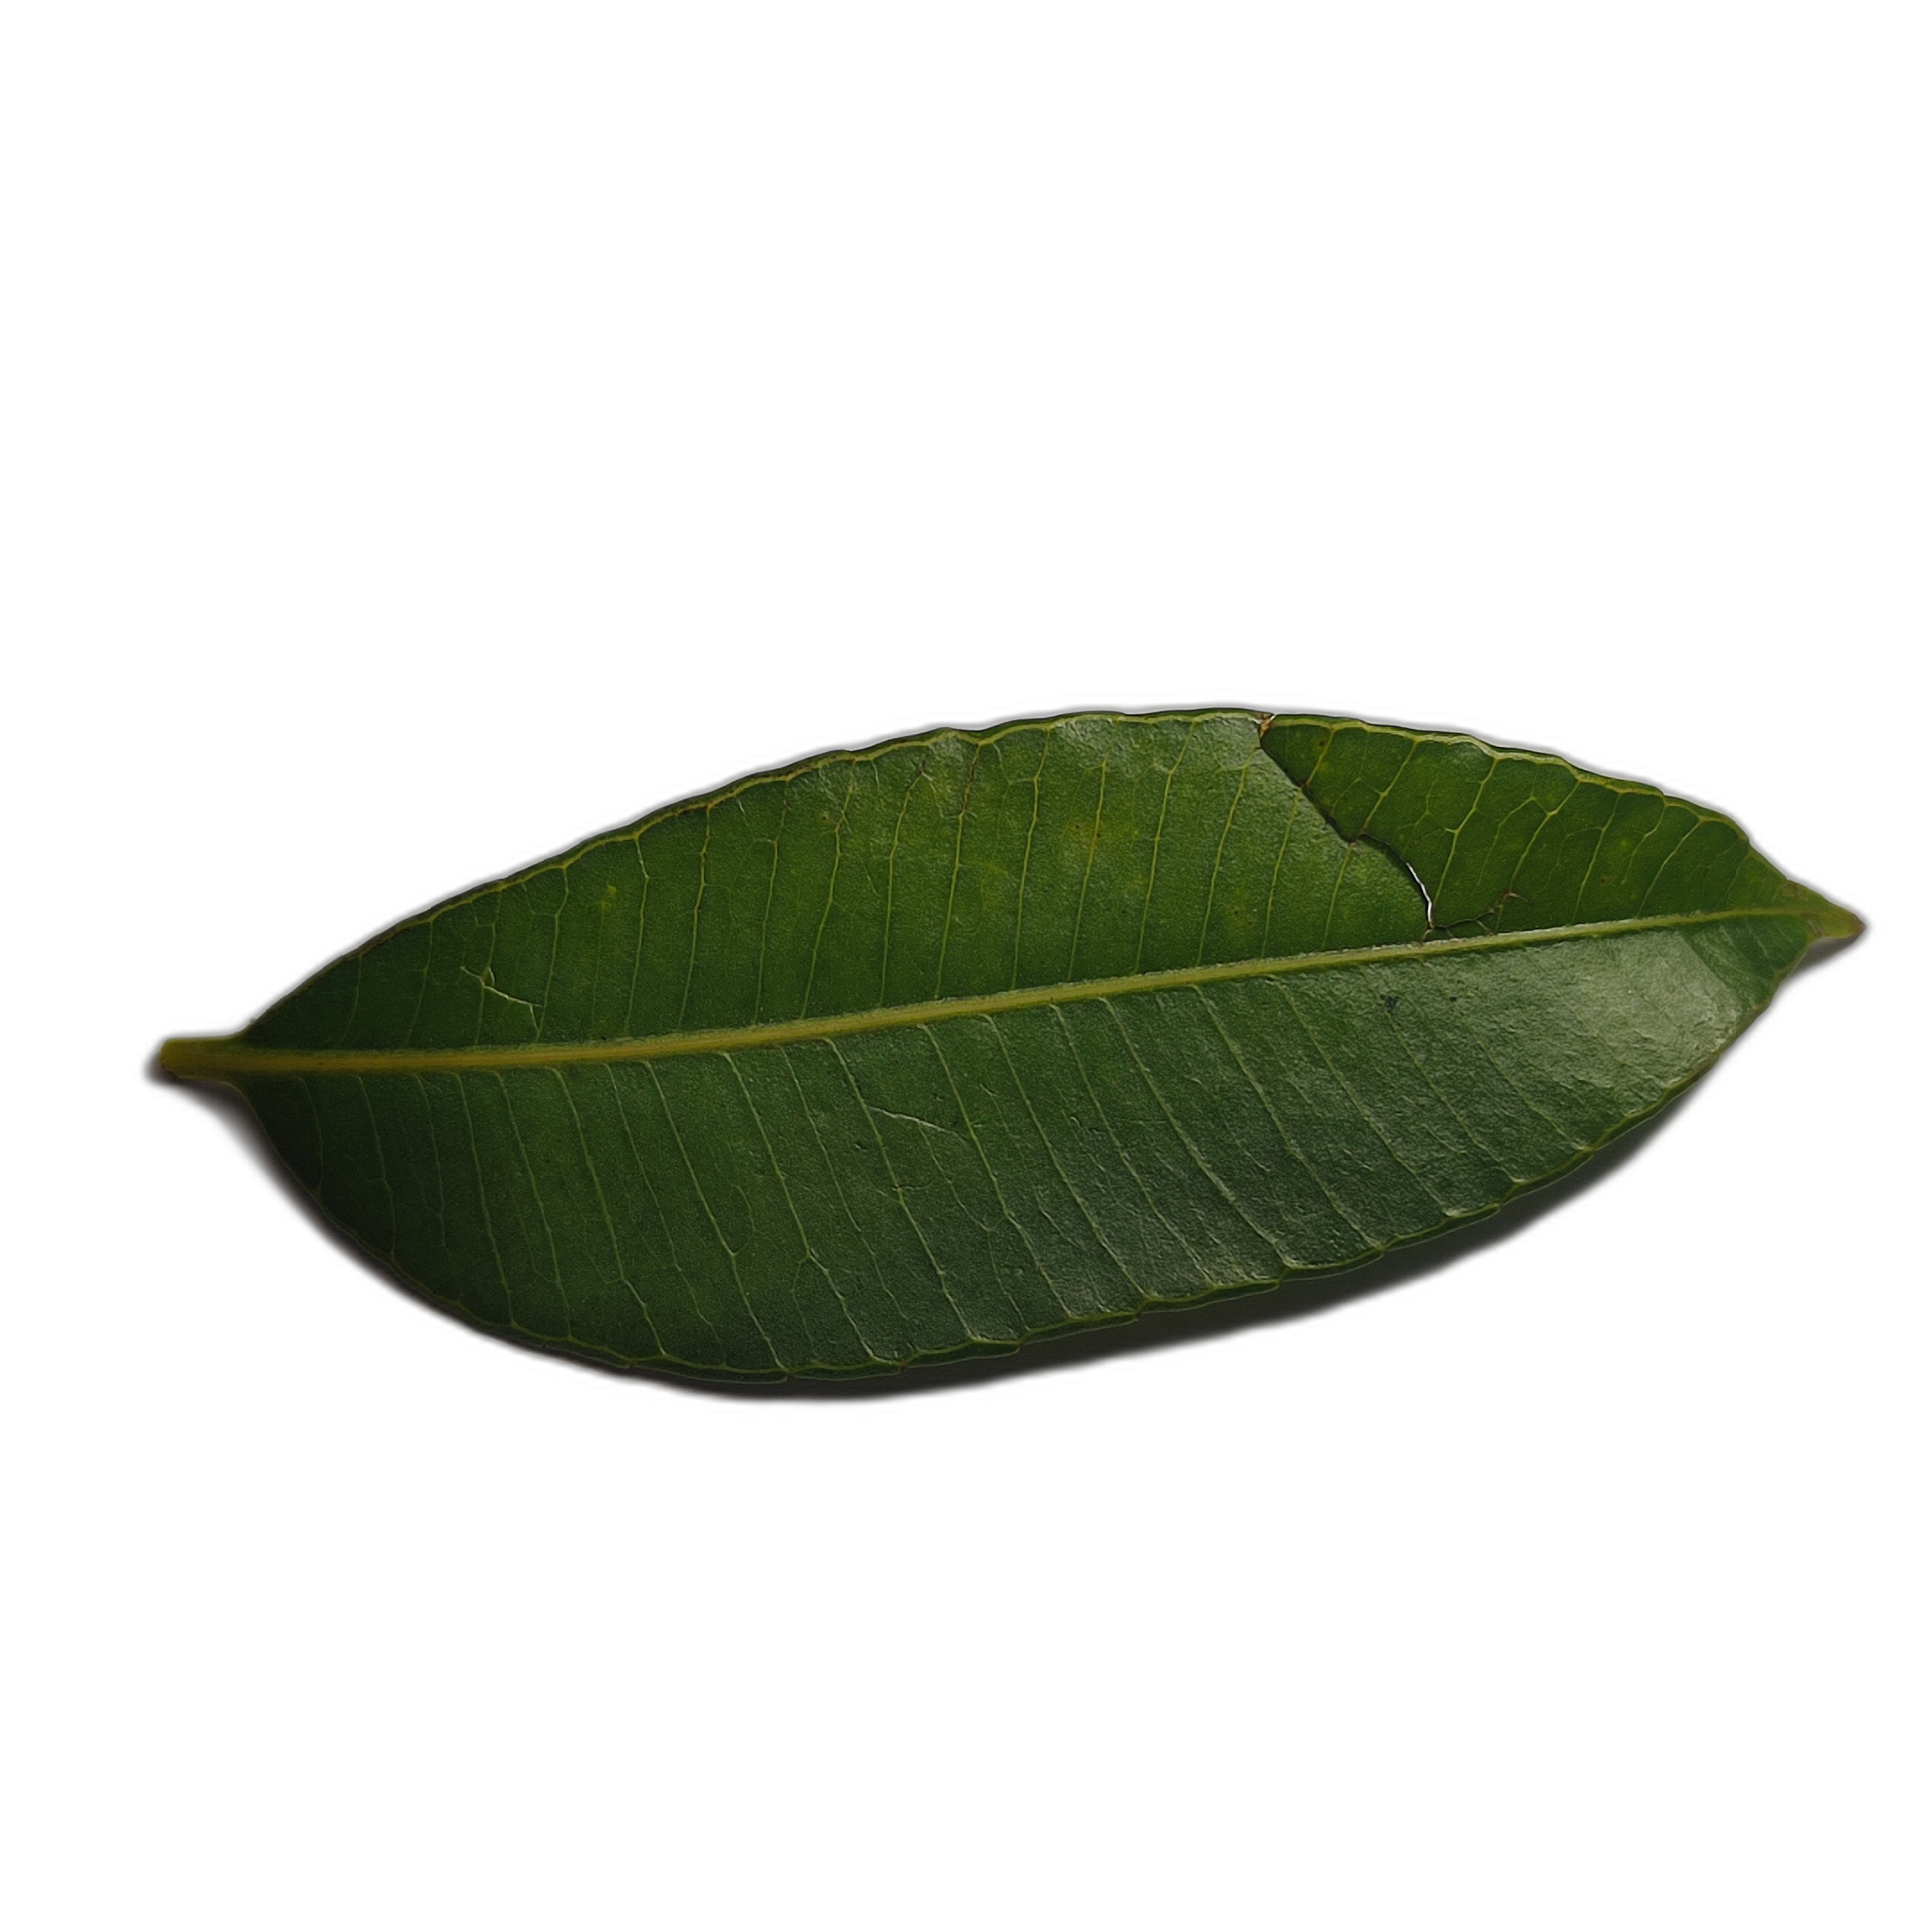
Label: healthy